Harmen de Hoop

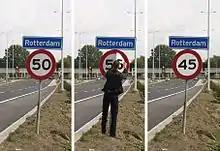
"Speed limit #1" in Rotterdam, 2008

From 1998 onwards the majority of his works consist of carefully planned actions in public space. As with his interventions he confronts an unprepared public with actions that comment on social, political and philosophical issues